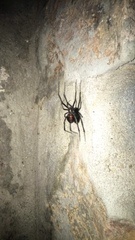
Species: Lactrodectus_hesperus